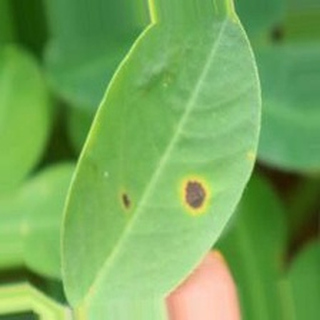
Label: groundnut_early_leaf_spot